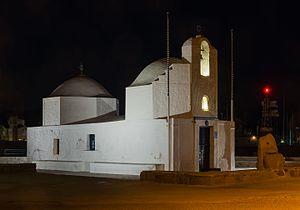
Vue nocturne de la chapelle du port d'Égine, Grèce.
Égine est une île grecque du golfe Saronique, au sud-ouest d'Athènes. Ses habitants sont les Éginètes.